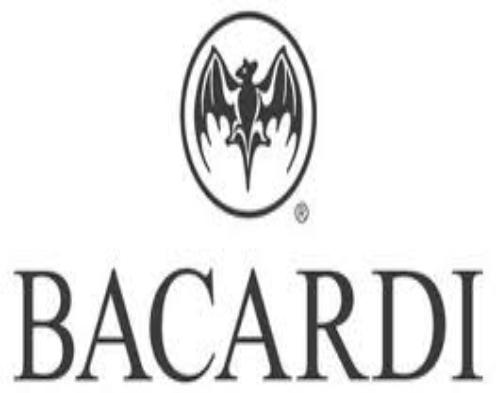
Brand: Bacardi
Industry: Food